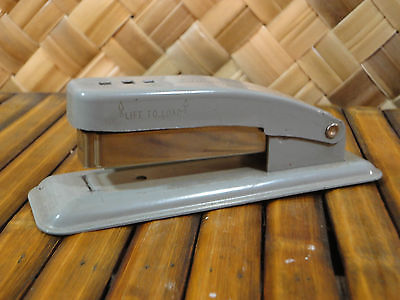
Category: stapler